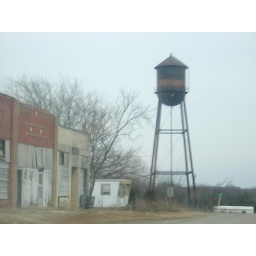
water tower in shamrock, oklahoma